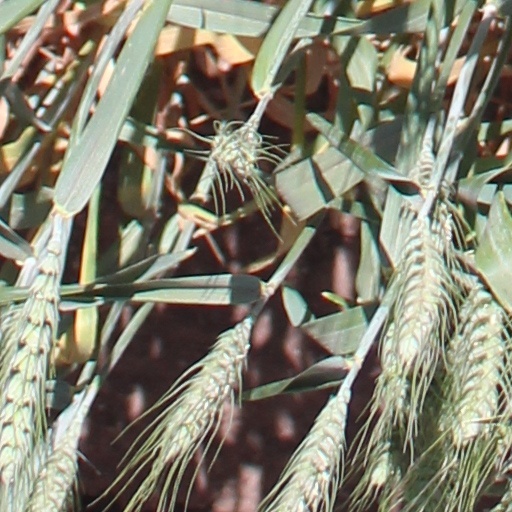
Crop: wheat